Dai Nihonshi

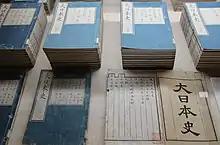
Dai Nihonshi Collection

The Dai Nihonshi (大日本史), literally History of Great Japan, is a book on the history of Japan written in Classical Chinese. It was begun in the 17th century and was completed by 1715 by Tokugawa Mitsukuni, the head of the Mito branch of the Tokugawa family. After his death, work on the book was continued by the Mito branch until its completion in the Meiji era. The format of the book closely resembles the Chinese literary histories in form and structure and is considered extremely accurate. "Dai Nihonshi" was given its name by the feudal lord Tokugawa Tsunaeda in 1715, after the death of Tokugawa Mitsukuni. Contemporaneously it was also known by the names "Honchō-shiki" (lit. Historical Record of the Imperial Court), "Kokushi" (lit. National History), and "Washi" (lit. History of Wa).